Robert Hurt (politician)

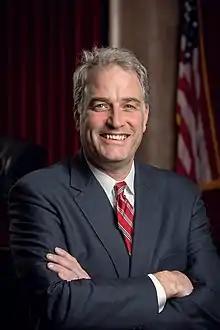

Robert Hurt (born June 16, 1969) is an American attorney and politician who served as the U.S. representative for from 2011 to 2017, where he served on the Financial Services Committee as vice chair of the Capital Markets Subcommittee and Housing and Insurance Subcommittee.